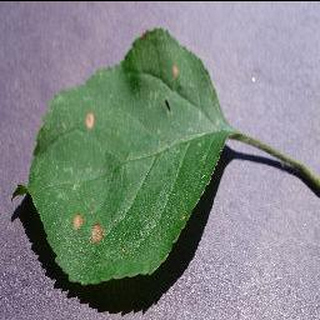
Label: apple_black_rot